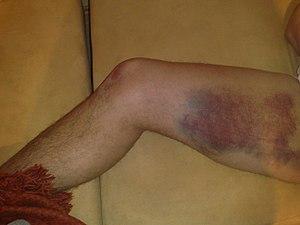
La déchirure musculaire correspond à l'élongation traumatique d'un muscle avec destruction d'une ou plusieurs fibres musculaires et éventuellement de tendons.